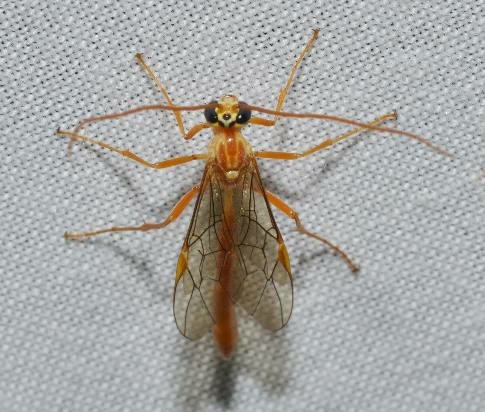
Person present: No